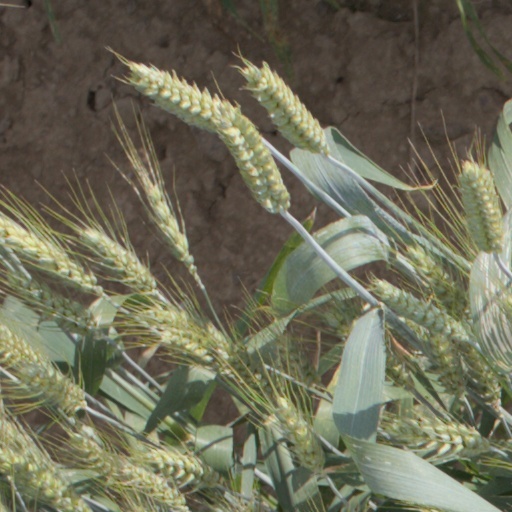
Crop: wheat